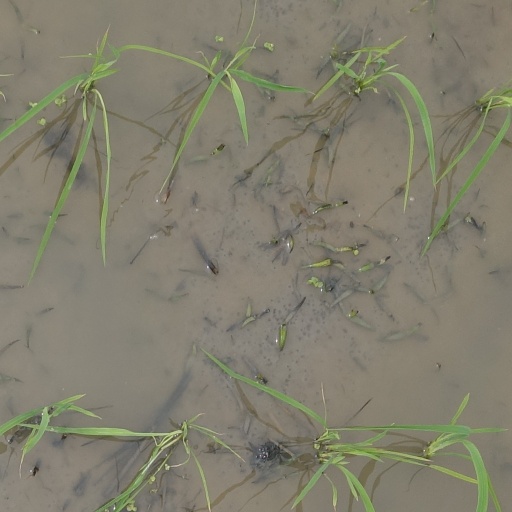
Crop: rice